Formula One car

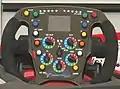
A typical electronic steering wheel used in a F1 car.

The teams started constructing engine components using advanced metal alloys such as titanium and beryllium, which reduced weight and improved the efficiency and durability. FIA outlawed the use of these towards the late 1990s with only iron and aluminum permitted. The introduction of pneumatic valve springs in the same period allowed the engines to reach up to 20,000 rpm. For a decade, the F1 cars had run with 3.0 L naturally aspirated V10 engines producing of power with top speeds of up to . Though the FIA continually enforced material and design restrictions to limit power, the V10s in the 2005 season were reported to develop , power levels not seen since the ban on turbocharged engines in 1989. Before the 2006 season, FIA introduced a new engine formula, which mandated cars to be powered by 2.4 liter naturally aspirated V8 engine configuration, with no more than four valves per cylinder and banned variable intake trumpets. For the 2009 season, the engines were limited to 18,000 rpm to improve engine reliability and cut costs. In 2012, the engines consumed around of air per second with a race fuel consumption rate of .